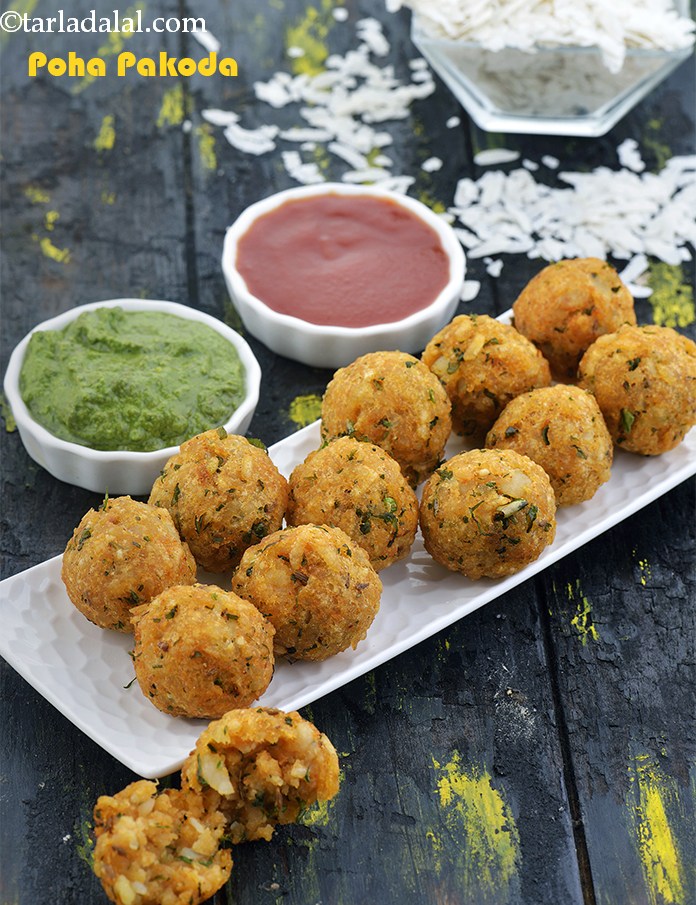
Dish: pakode